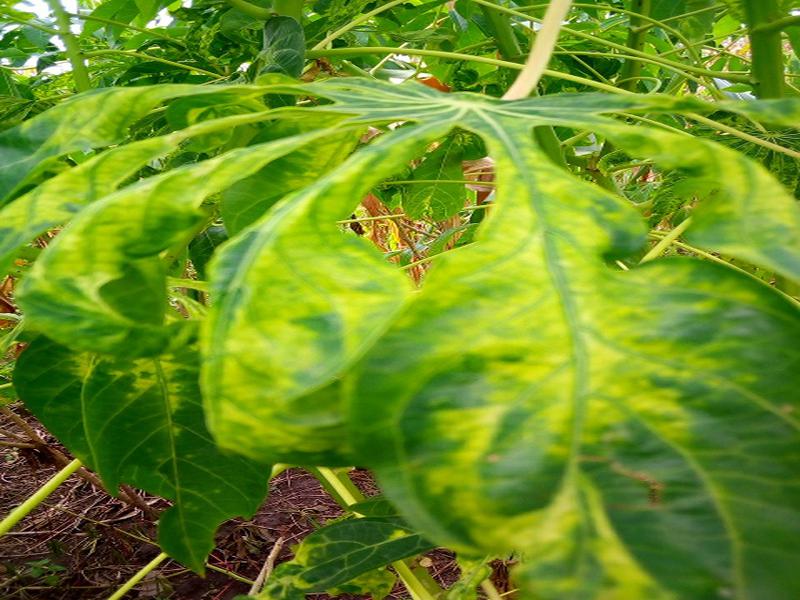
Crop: cassava
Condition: mosaic_disease